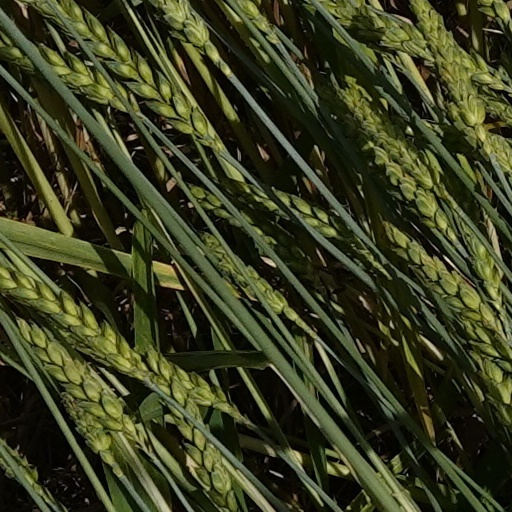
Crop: wheat